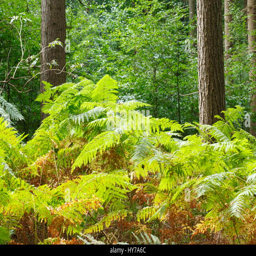
trees and ferns in person